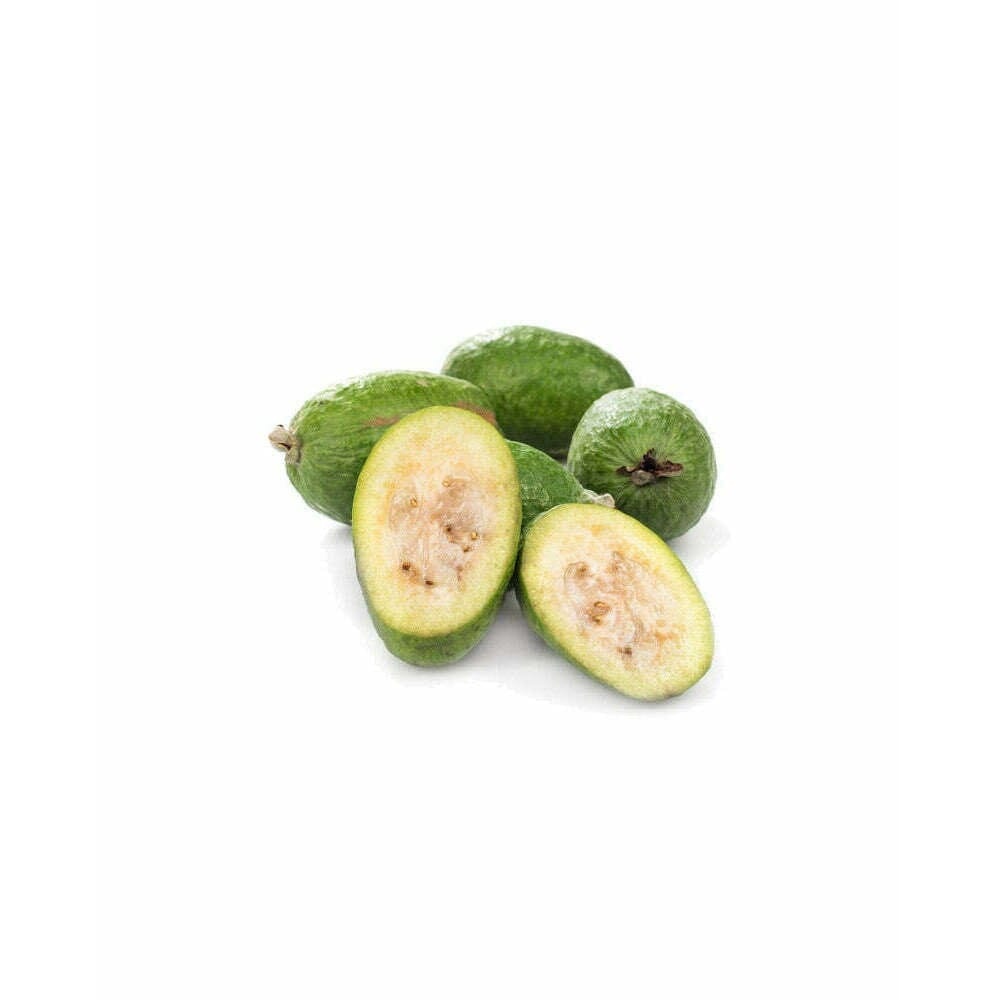
Feijoa – Exotische Ananasguave mit fruchtig-frischem Aroma
Feijoa – Die aromatische Ananasguave für Genießer Die Feijoa , auch bekannt als Ananasguave , ist eine seltene Tropenfrucht mit intensivem Duft und exotisch-süßem Geschmack. Ihr Aroma erinnert an eine Mischung aus Ananas, Guave und Erdbeere – ein echtes Highlight für Fruchtliebhaber. Ob pur gelöffelt, im Smoothie oder als Dessert-Zutat: Die Fejoa ist vielseitig, vitaminreich und außergewöhnlich lecker. Vorteile auf einen Blick: Exotischer Geschmack: Tropisch, süß-säuerlich und herrlich duftend. Vitaminreich: Enthält viel Vitamin C, Ballaststoffe & Antioxidantien. Vielseitig verwendbar: Pur, als Kompott, in Bowls oder Smoothies. Verzehrfertig: Einfach aufschneiden und das Fruchtfleisch auslöffeln. Besonders frisch: Direkt importiert & aromaschonend verpackt. Produktdetails: Inhalt: Frische Feijoa (je nach Auswahl: 250 g, 500 g, 2 kg) Herkunft: Neuseeland, Kolumbien oder Südamerika (saisonal) Lagerung: Bei Raumtemperatur nachreifen lassen, dann im Kühlschrank lagern Zubereitung: Halbieren & das weiche Fruchtfleisch mit dem Löffel genießen Verpackung: Nachhaltig & stoßsicher für empfindliche Früchte Was ist die Feijoa? Die Feijoa , auch als Fejoa oder umgangssprachlich Fejioa bekannt, stammt ursprünglich aus Südamerika und wird heute auch in Neuseeland und Südeuropa kultiviert. Die Ananasguave ist nicht nur wegen ihres Geschmacks beliebt, sondern auch aufgrund ihrer vielen gesunden Inhaltsstoffe. Bei Obstwelt erhältst du nur sorgfältig ausgewählte Früchte in Premiumqualität – direkt zu dir nach Hause geliefert!
Brand: Obstwelt
Category: Food, Beverages & Tobacco > Food Items > Fruits & Vegetables > Fresh & Frozen Fruits > Feijoas